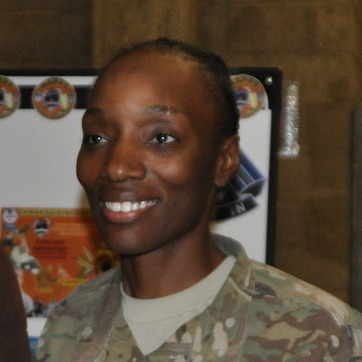
Material: skin